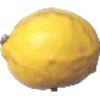
Label: lemon